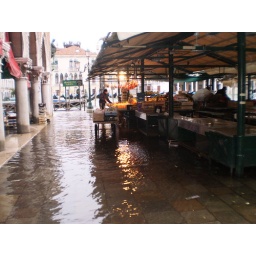
The fruit market near the Rialto.